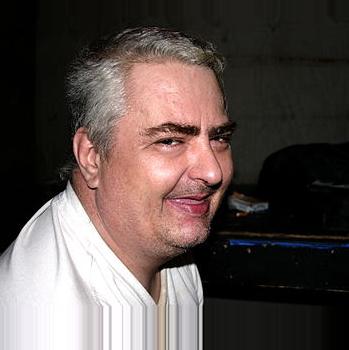
Age: 44